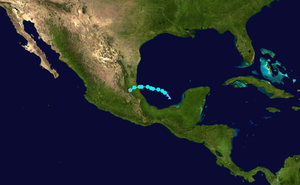
La saison cyclonique 2011 dans l'océan Atlantique nord désigne une série de formations cycloniques officiellement débutée le 1ᵉʳ juin 2011 et terminée le 30 novembre 2011, selon la définition de l'Organisation météorologique mondiale. Ces dates délimitent la période annuelle des formations de cyclones tropicaux dans le bassin Atlantique. La première tempête, Arlene, s'est développée le 29 juin dans le Golfe du Mexique et a frappé Veracruz, tuant 25 individus. Pour la première fois depuis 1851, aucune des huit tempêtes précédemment citées n'avait atteint la force d'un ouragan. Cette force a été déclenchée lors du passage de l'ouragan Irene, le premier ouragan majeur de la saison, formé durant la fin du 2 août ; peu après, à 2 semaines d'intervalle, ouragan Katia devient le second ouragan majeur de la saison. Malgré le grand nombre de tempêtes tropicales formées durant la première moitié de la saison 2011, seules six des 19 tempêtes citées sont devenues ouragans.
La tempête tropicale Arlene est la première tempête de la saison cyclonique de l'année 2011 dans l'Atlantique nord.